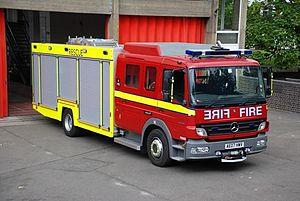
La London Fire Brigade est le corps de sapeurs-pompiers de Londres. C'est le cinquième plus grand corps de sapeurs-pompiers dans le monde avec 5 992 employés dont 5 096 sapeurs-pompiers professionnels. En 2014, ils ont répondu à 171 067 appels d'urgence et fait face à 20 934 feux, faisant d'eux les sapeurs-pompiers les plus occupés dans le monde. En dehors de la partie opérationnelle, la brigade conduit la planification des secours et exécute des inspections et l'éducation au public. La brigade ne fournit pas de service d'ambulance, celui-ci est exécuté par le Service d'Ambulance de Londres.